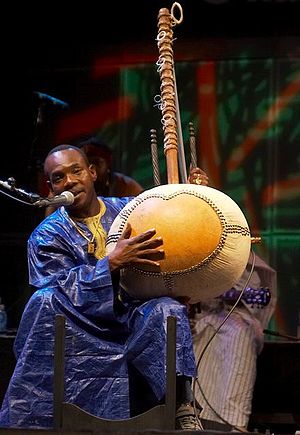
Toumani Diabaté
Toumani Diabaté
Toumani Diabaté er en internationalt anerkendt musiker fra Mali.